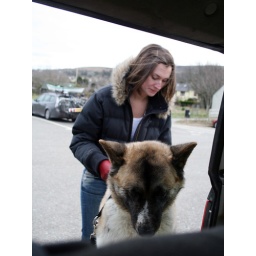
Stinky wet dog getting in the car